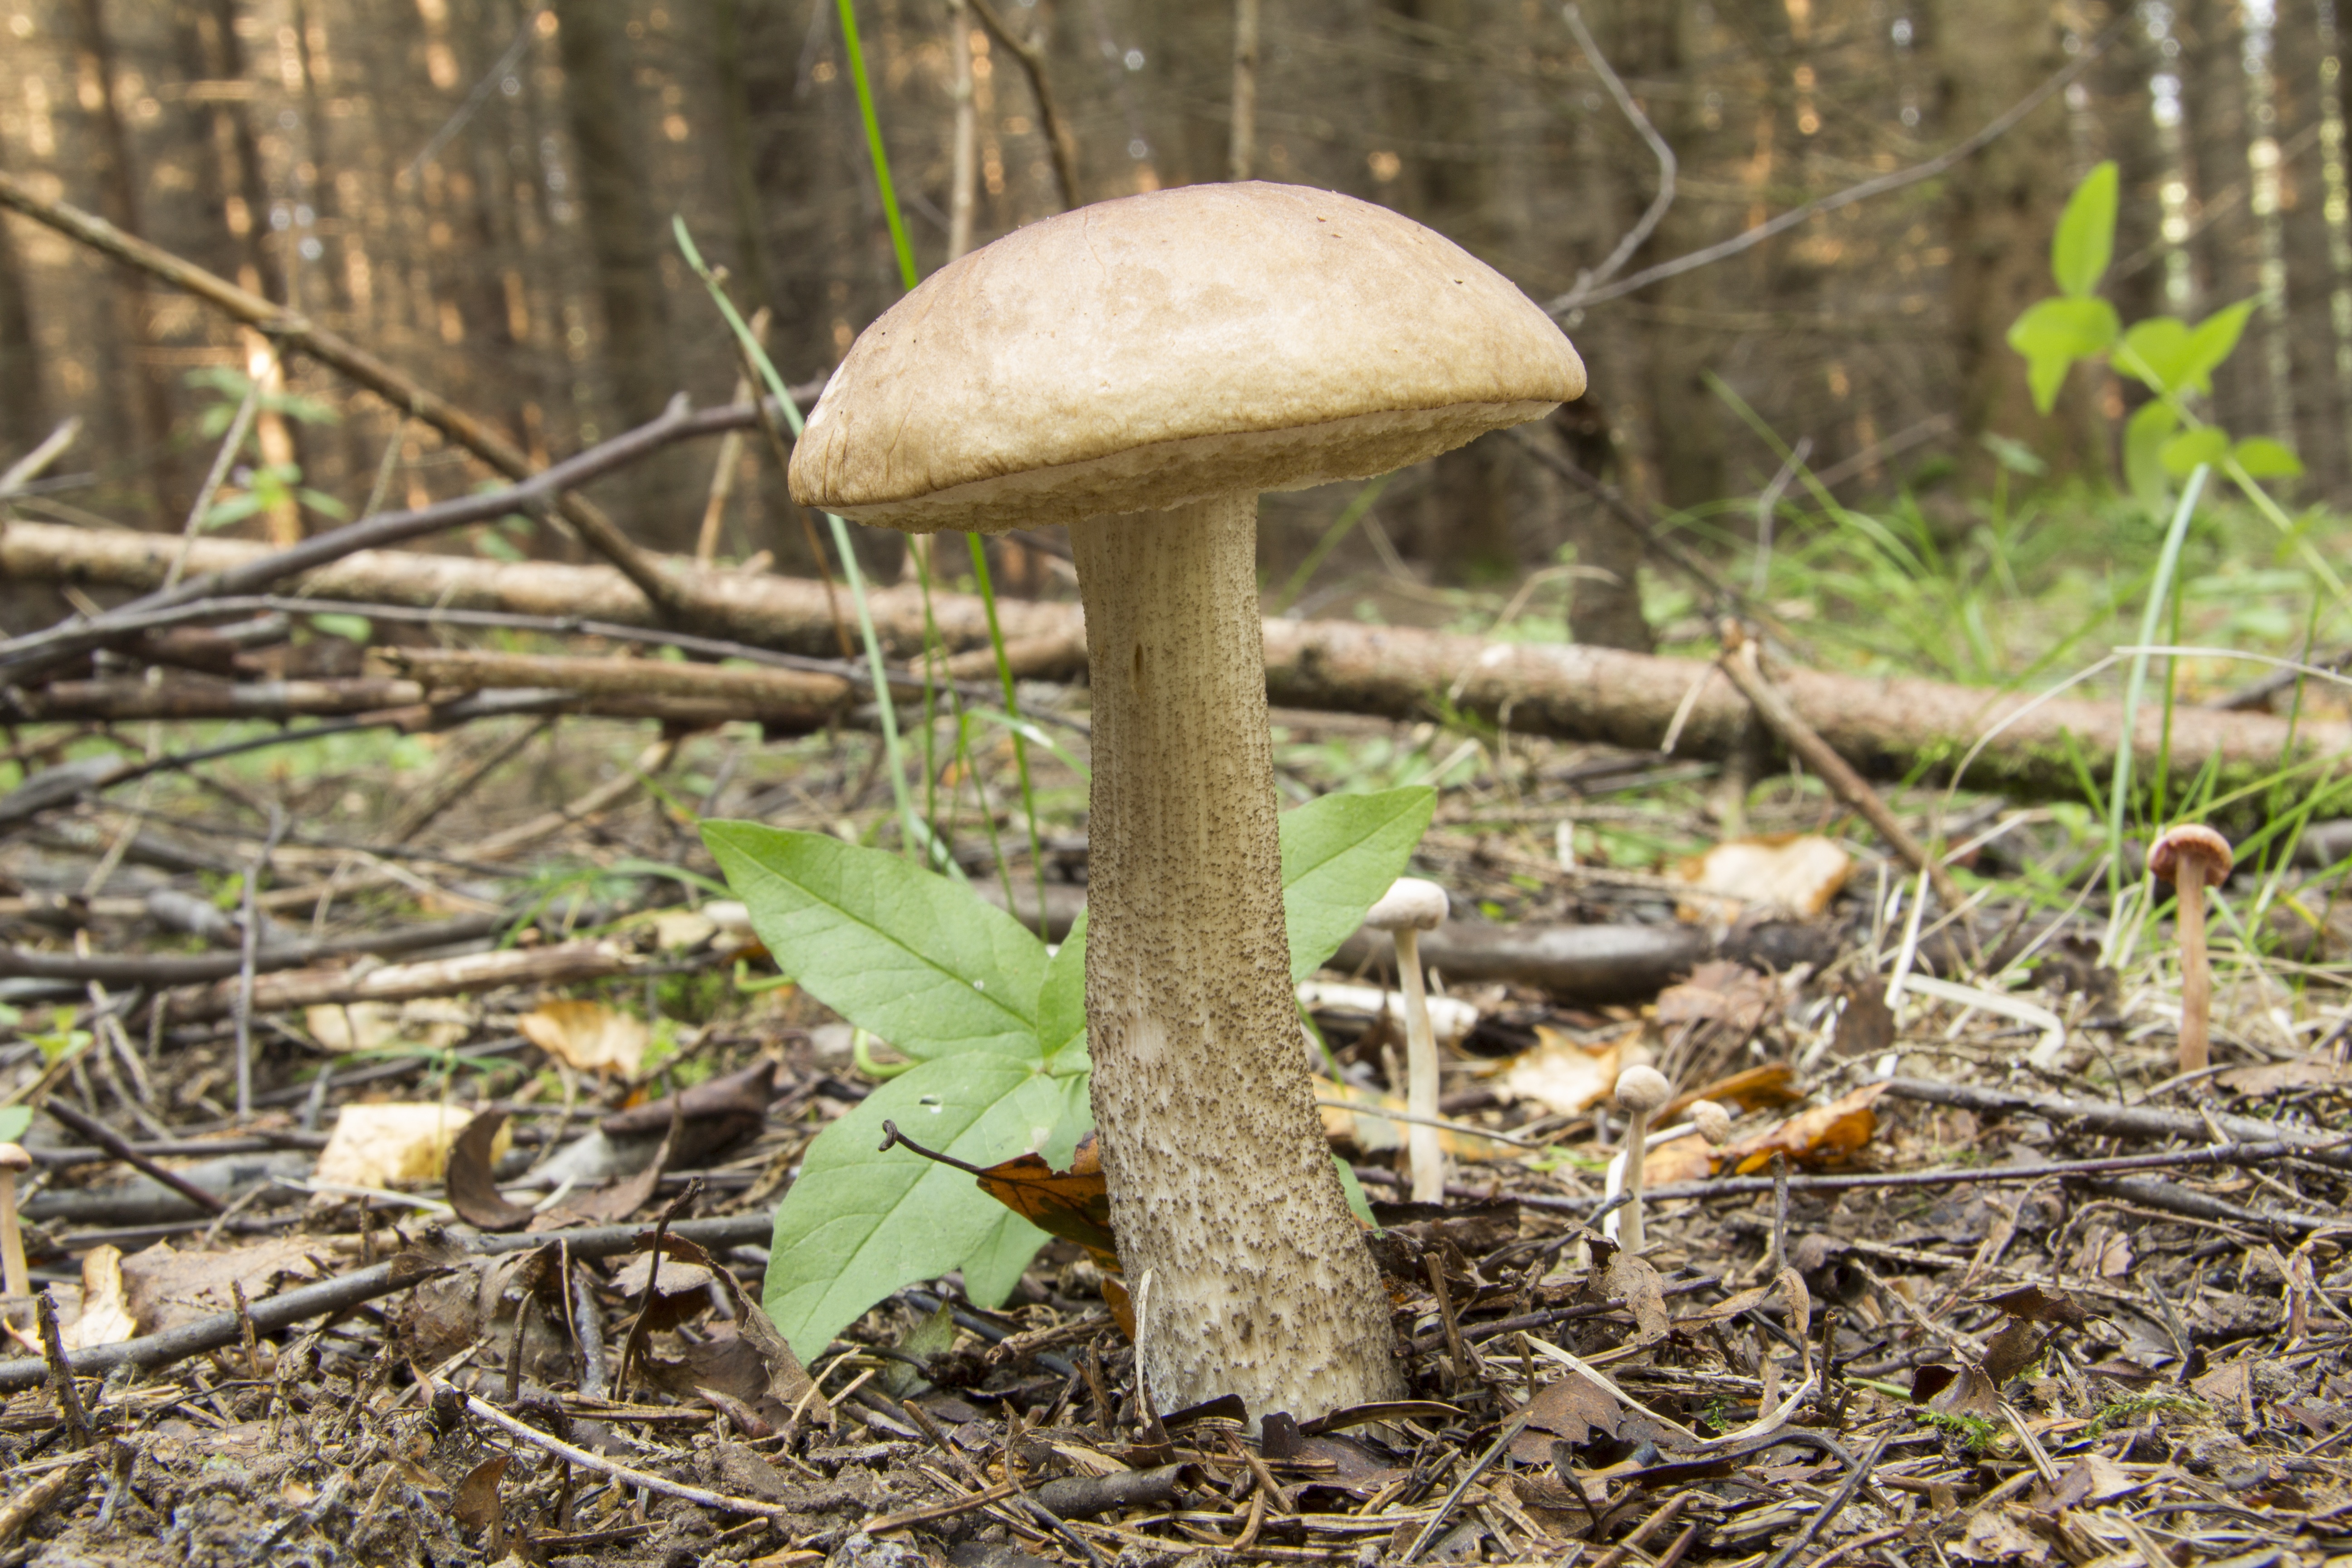
forest, autumn, soil, mushroom, fauna, fungus, woodland, agaric, bolete, agaricus, matsutake, rough boletus, oyster mushroom, edible mushroom, medicinal mushroom, agaricomycetes, agaricaceae, champignon mushroom, penny bun